Gaerwen railway station

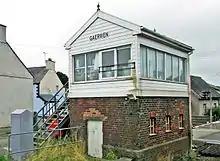
Gaerwen signal box and level crossing in 2016

The main station building was located on the north side of the line, serving eastbound trains. There was a small shelter on the Holyhead bound platform.